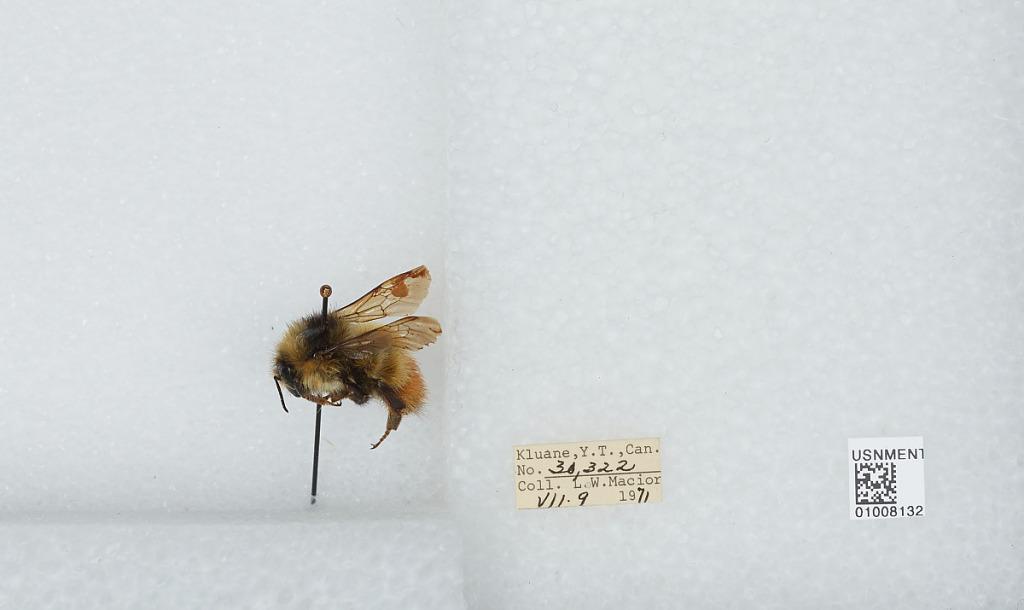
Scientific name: Bombus (Pyrobombus) flavifrons Cresson
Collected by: L. Macior
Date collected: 1971-7-9
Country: Canada
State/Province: Yukon Territory
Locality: Kluane
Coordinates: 60.75, -139.5